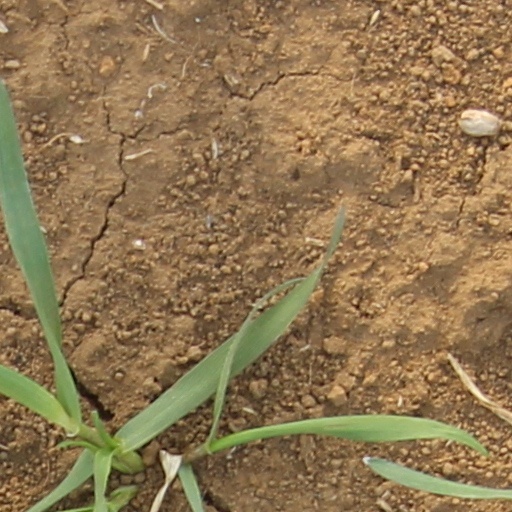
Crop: wheat